Hakaniemi

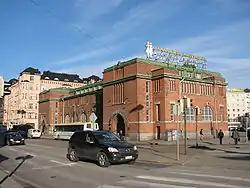
The Hakaniemi market hall is one of the three most important market halls in Helsinki. The other two are in the Market Square and in Hietalahti.

The Hakaniemi market square was built on reclaimed land. It has been the site of a farmers' market since 1897.